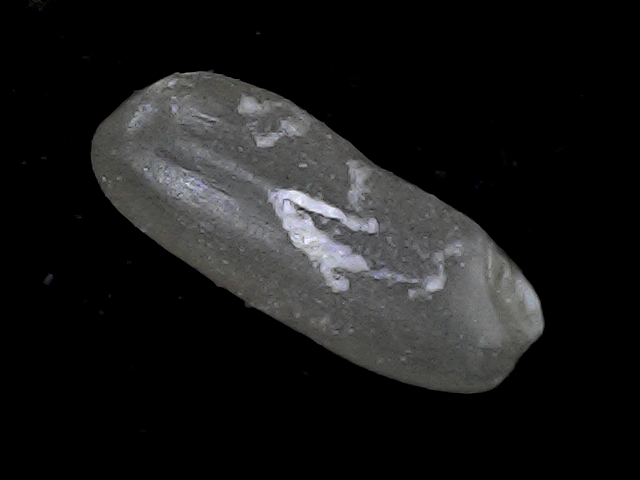
Rice variety: BD79